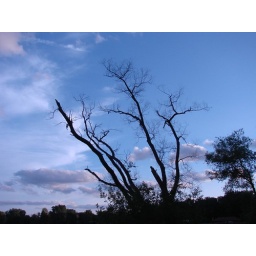
dead tree against blue sky